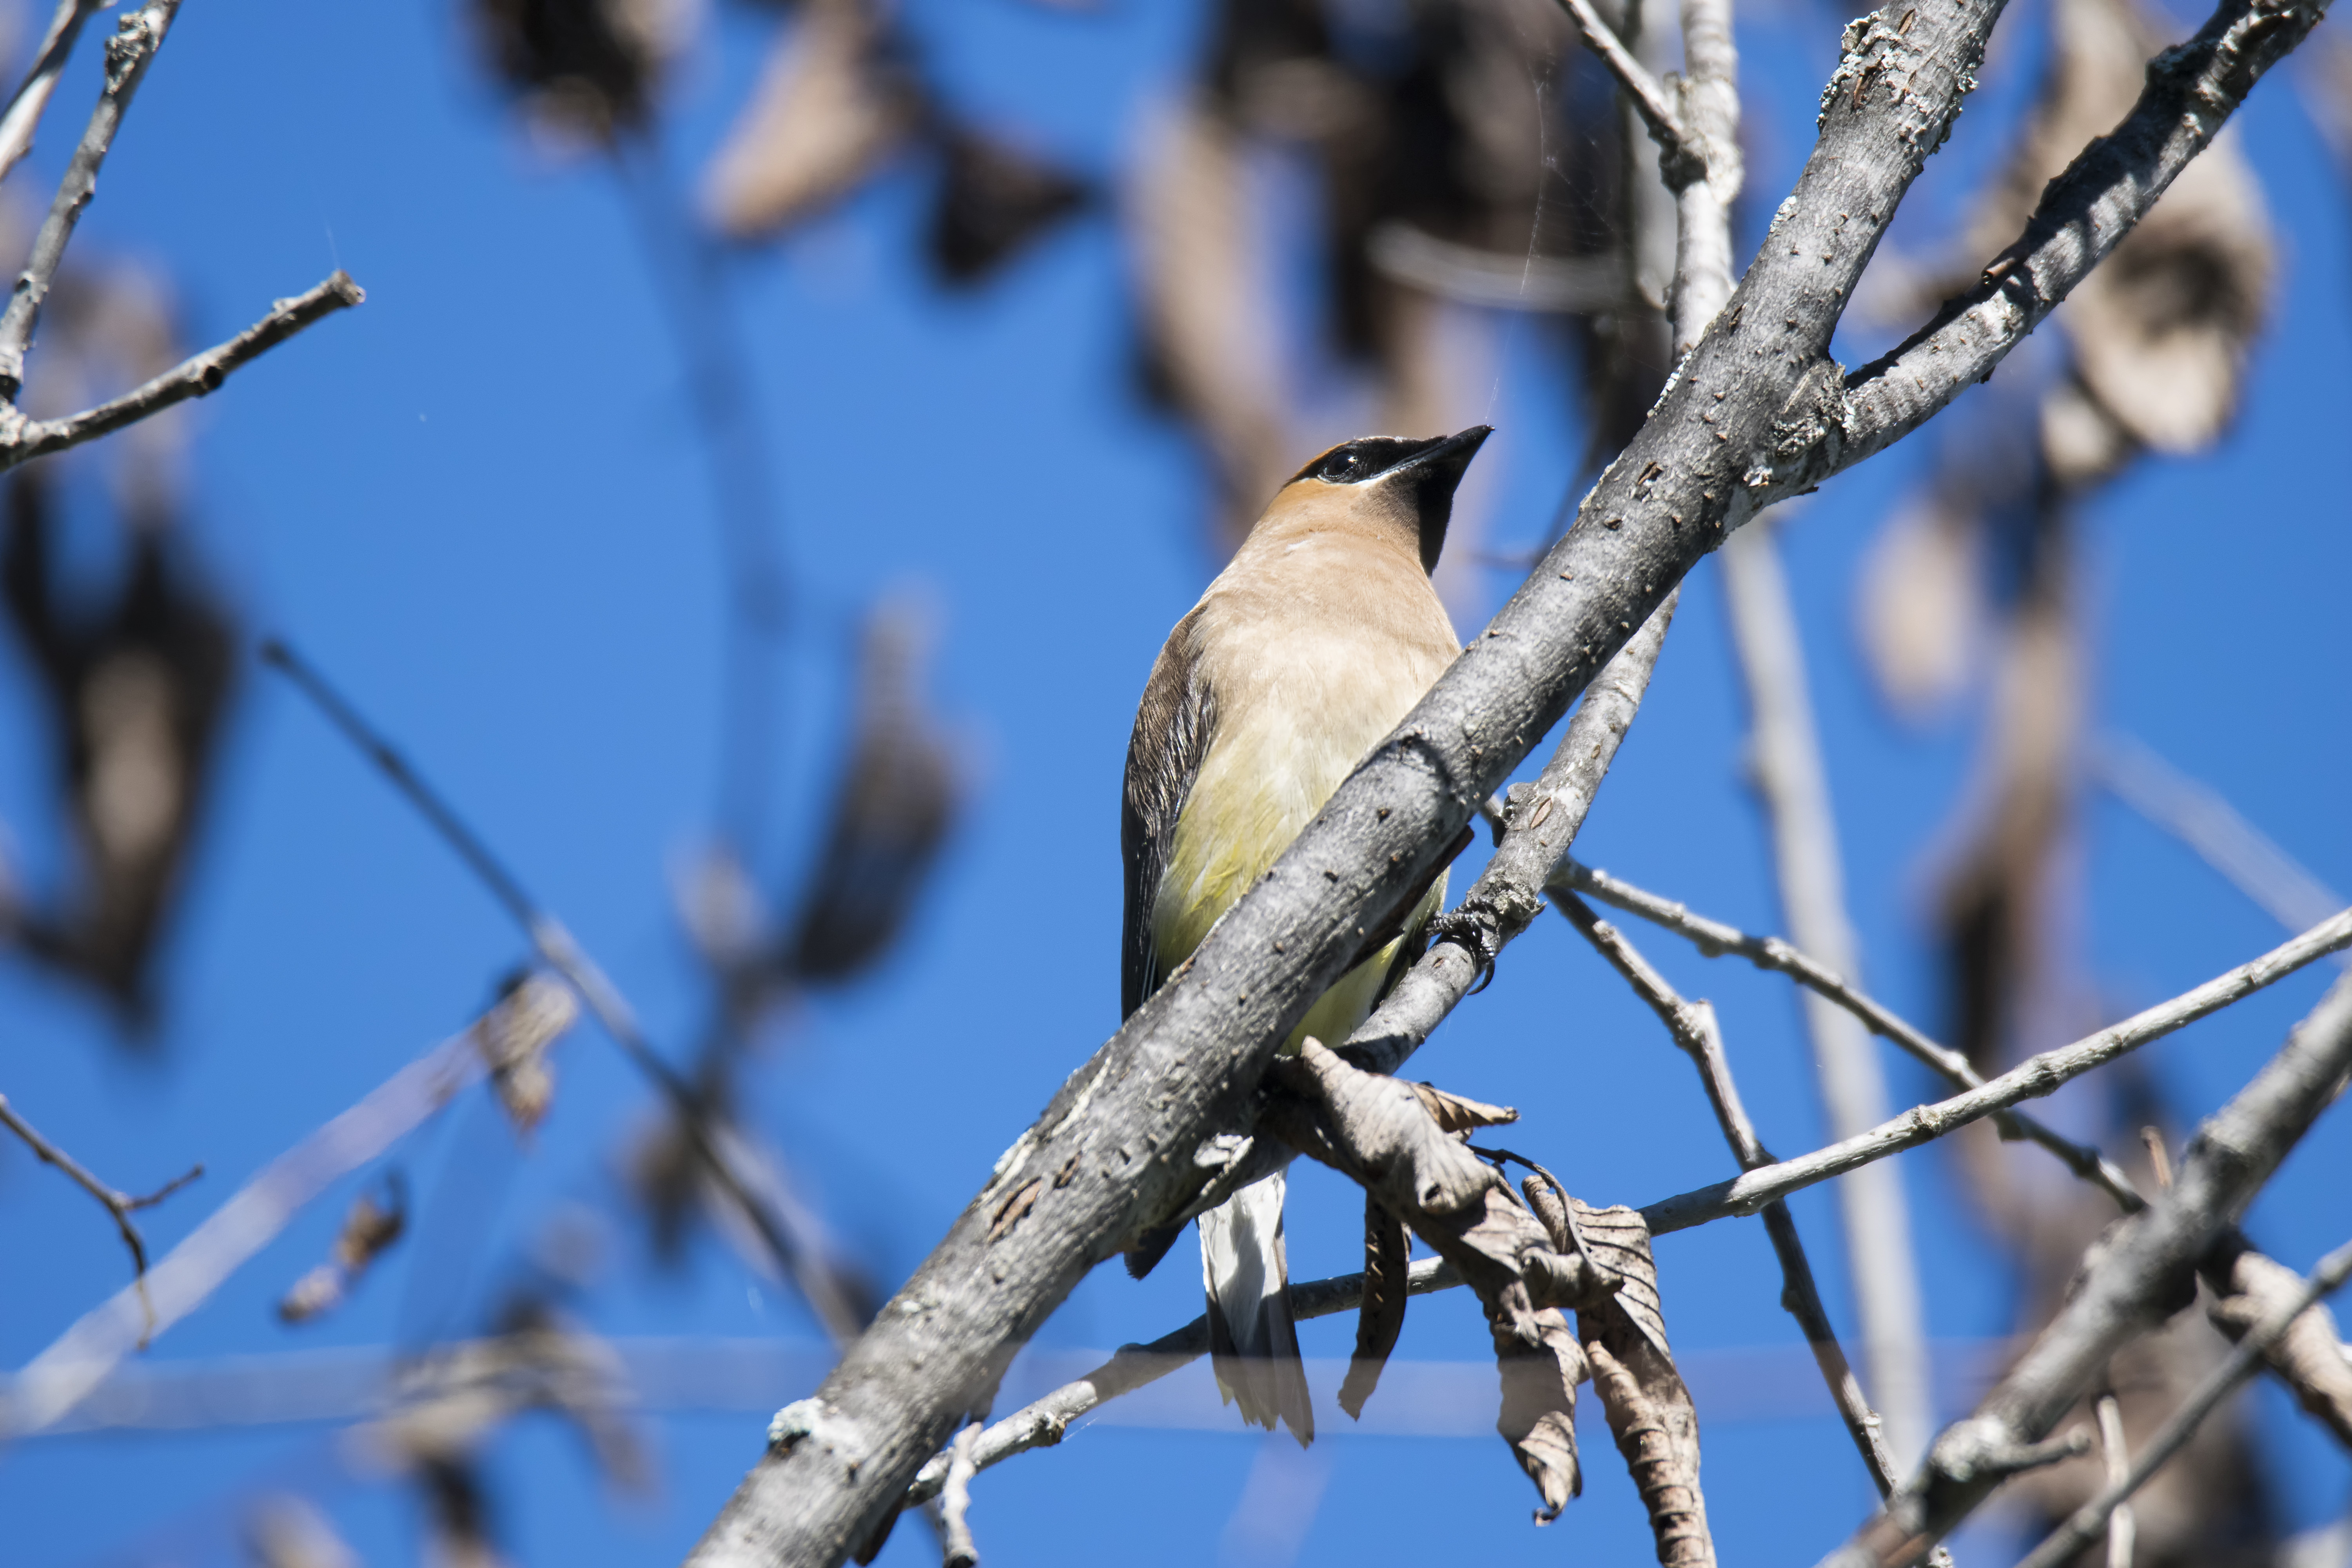
branch, bird, spring, blue, fauna, twig, canada, vertebrate, quebec, cedar, sherbrooke, oiseau, jaseur, waxwing, dam rique, perching bird